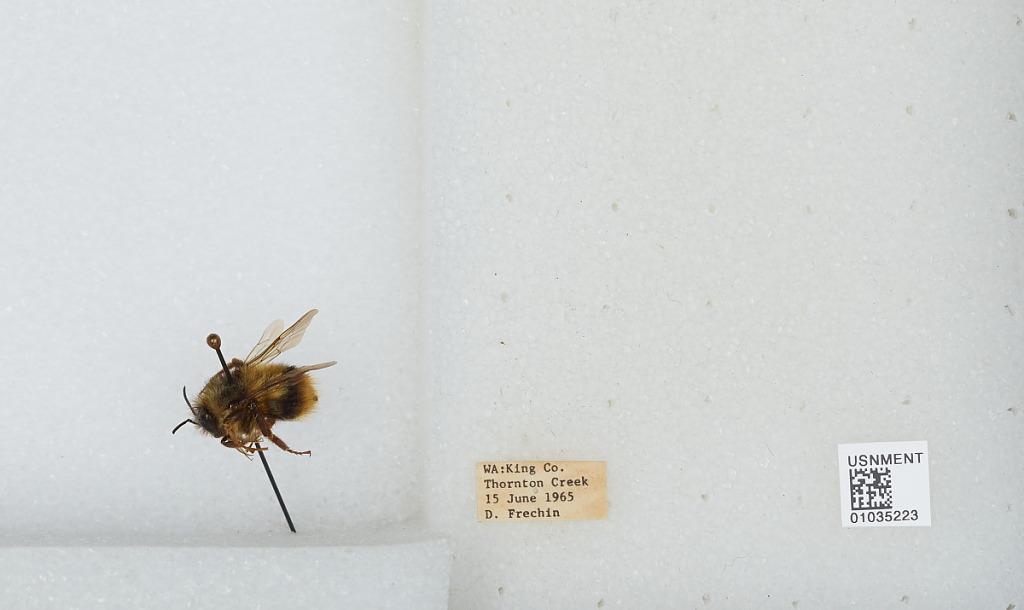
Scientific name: Bombus (Pyrobombus) mixtus Cresson
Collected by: D. Frechin
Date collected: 1965-6-15
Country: United States
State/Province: Washington
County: King
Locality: Thornton Creek
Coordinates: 47.7031, -122.309